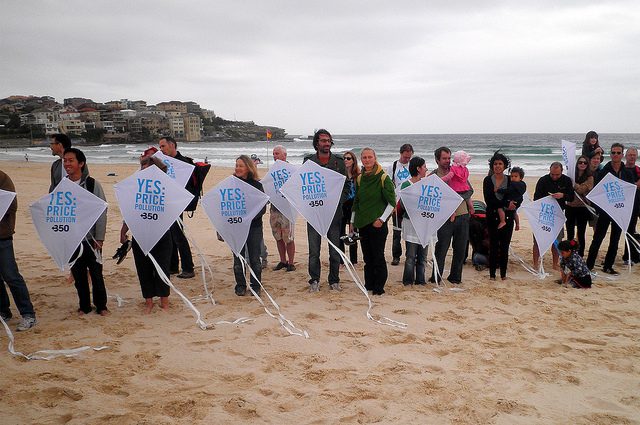
user: Given an image and a question. Answer the question in a short answer. Question: What is the material that the people are stood on made from? Short Answer:
assistant: rock